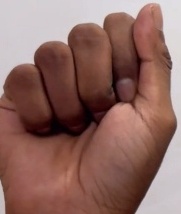
ASL sign: A